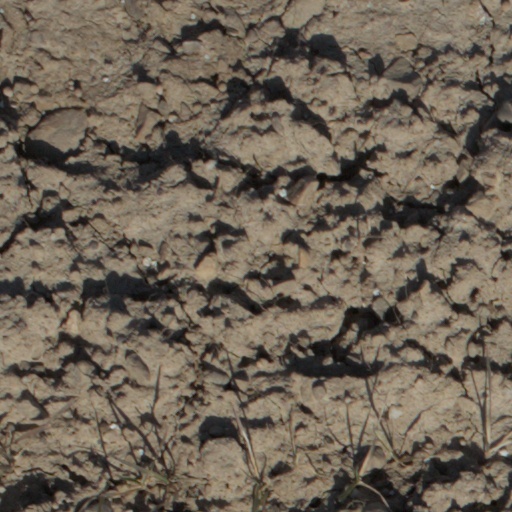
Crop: wheat